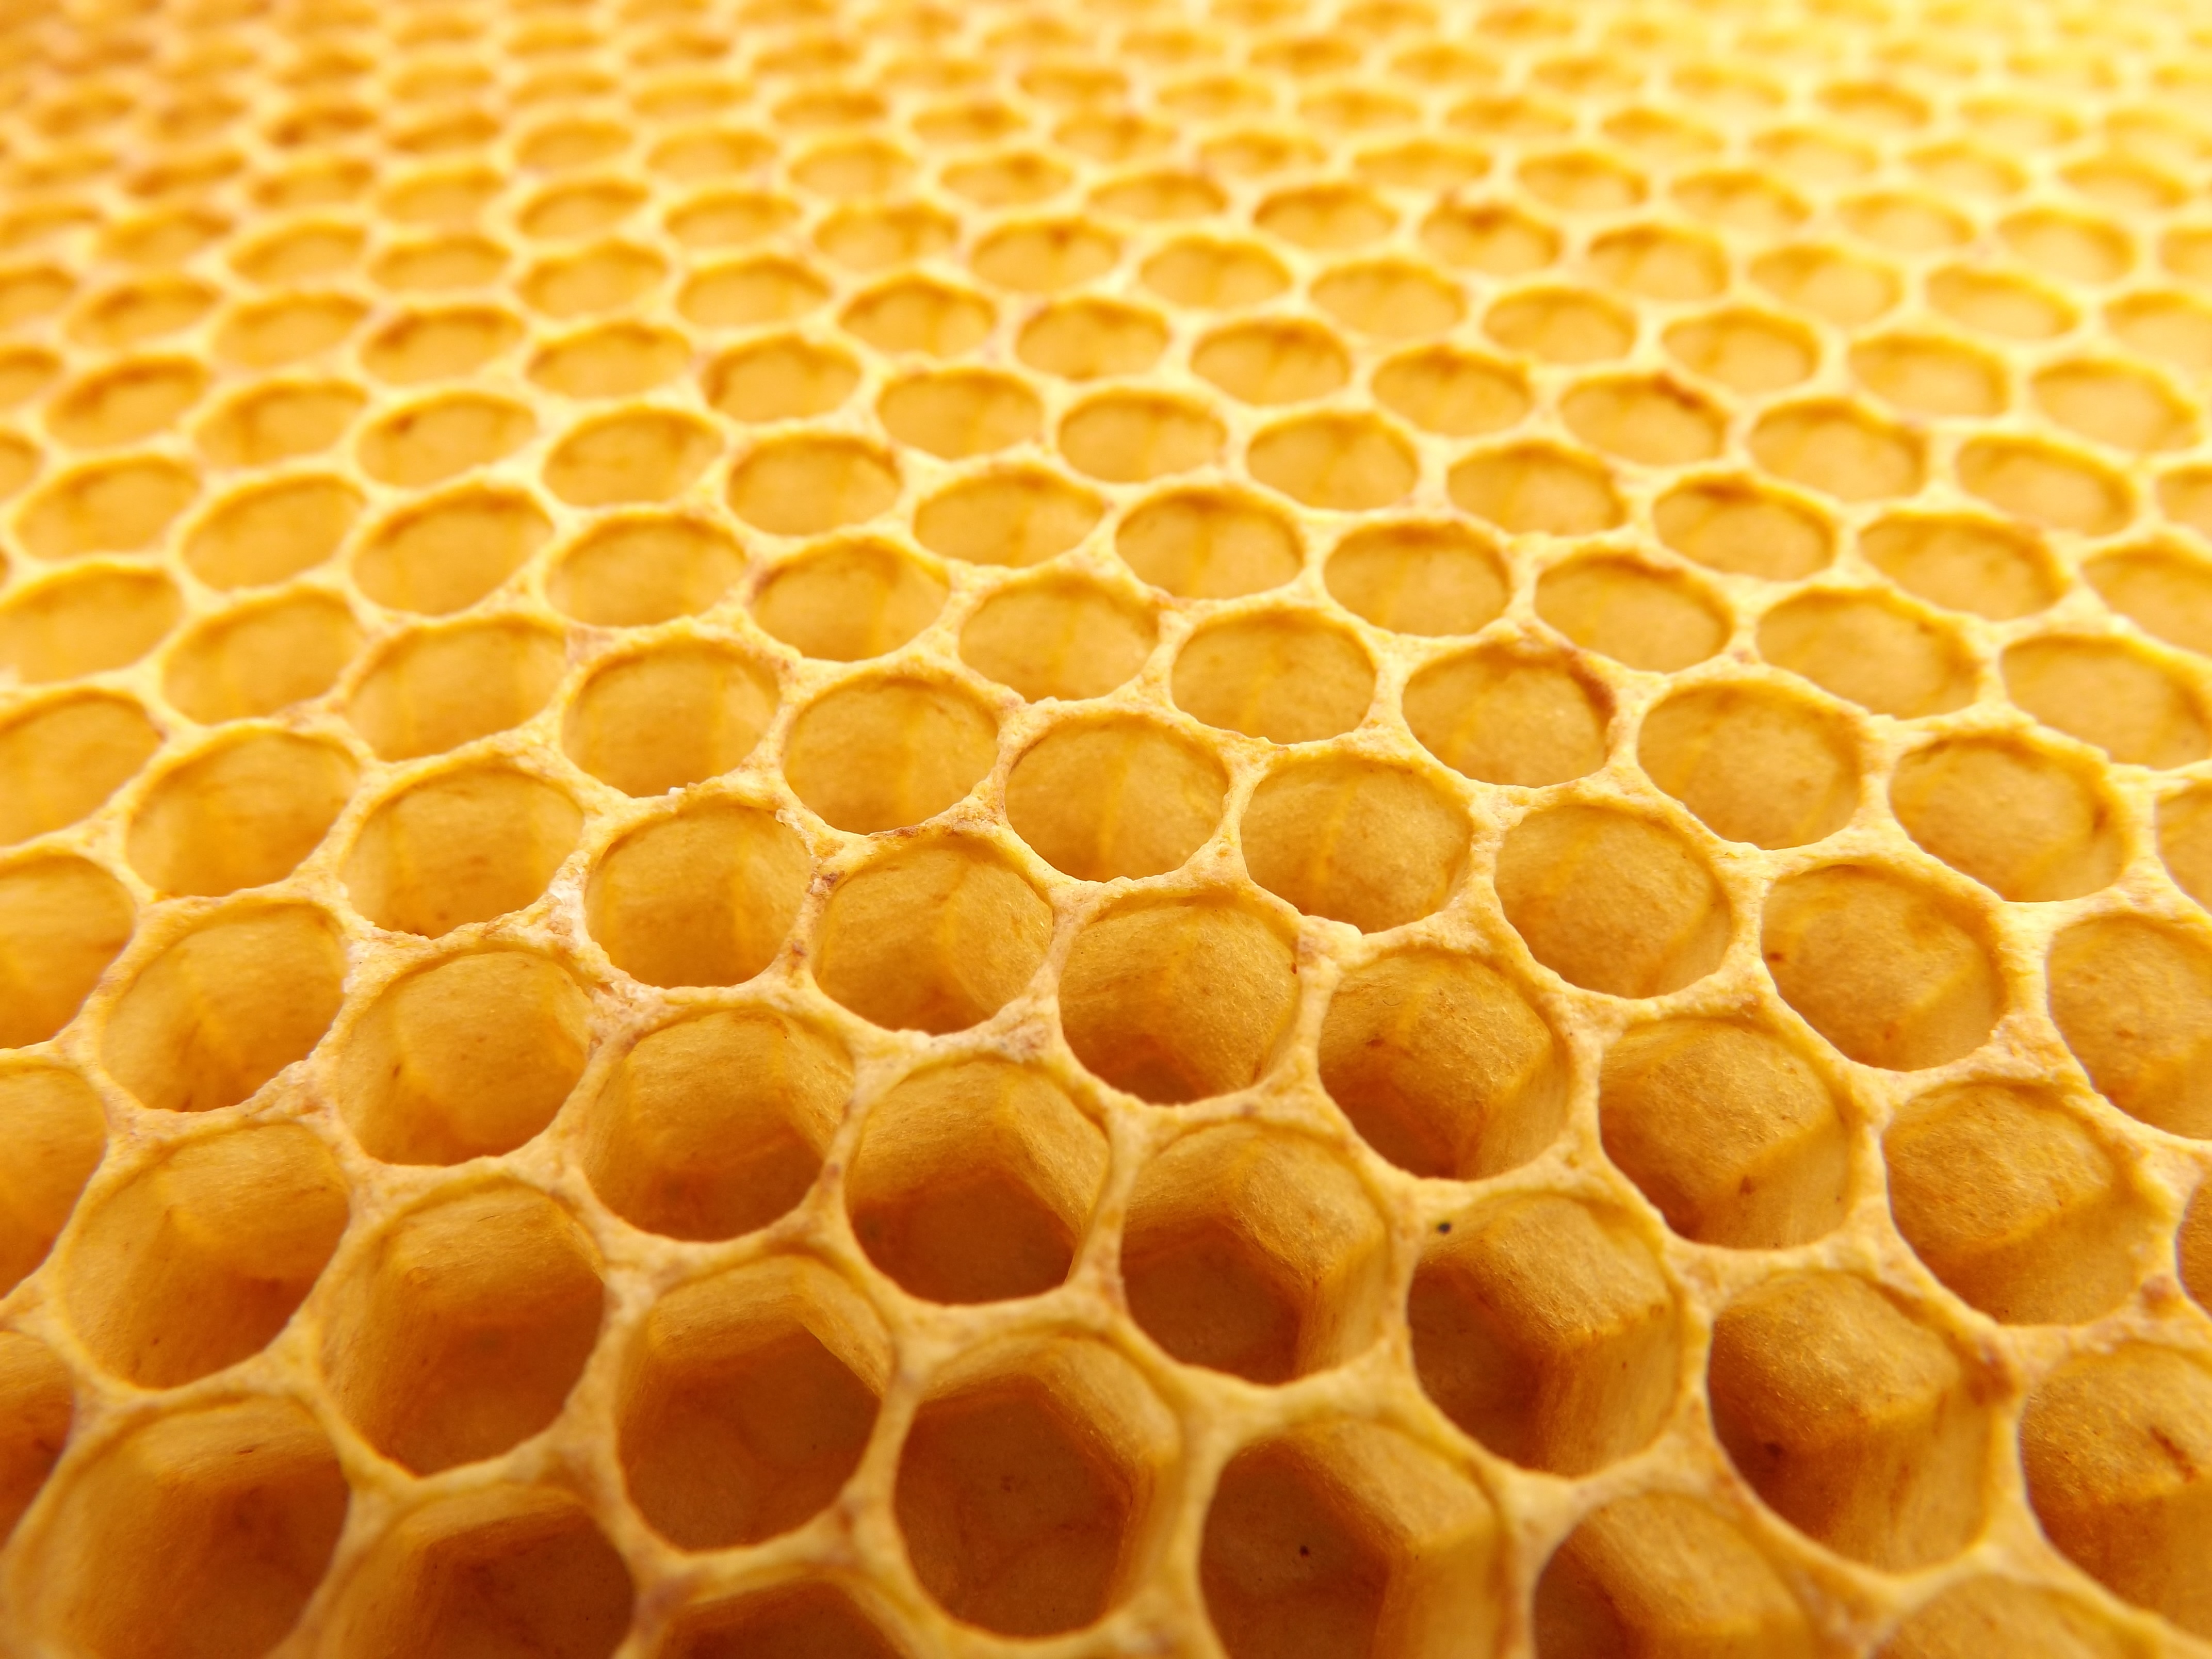
pattern, pollen, insect, invertebrate, design, bee, honeycomb, beehive, honey bee, beekeeping, membrane winged insect